Pontianak

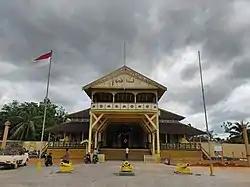
"Kadariah" Palace

After the Japanese surrendered, the Dutch returned to Pontianak. Due to international opposition to Dutch attempts to reinstate control over Indonesia in the United Nations, the Dutch were forced to recognise Sukarno's Republic as the de facto government of Java and Sumatra and to grant independence to a Republic of the United States of Indonesia (RUSI) on 27 December 1949. Pontianak became the capital of the State of West Kalimantan, one of the federal states of the United States of Indonesia. It was led by Sultan Hamid II, the last sultan of the Pontianak Sultanate. However, Hamid II was accused of conspiring with the former KNIL Captain Raymond Westerling to organise an anti-Republican coup in Bandung and Jakarta. Hamid's role in the coup led to increased agitation in West Kalimantan for its integration into the Republic of Indonesia.